Steve Lieberman

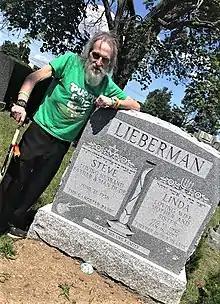
Steve Lieberman at his grave

Over his career, he has commercially released 40 CDs and 38 cassette albums in the underground, using the Bop Bop Bigger Bab-èL moniker and reissued in 2016 for the 25th anniversary of his first cassette album, "Bang the Bass Bopmania" as "Bop Bop Bigger Bab-èL featuring Steve Lieberman".